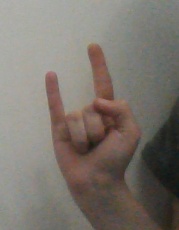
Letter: la